Agris

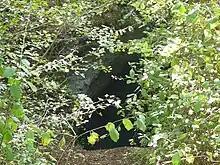
Entry to the Fosse mobile

Legend of the mobile pit: a man who killed his father and wanting to hide his corpse wandered all night to find this pit which concealed itself and moved constantly to avoid being complicit in the patricide. Exhausted, the man surrendered to police of La Rochefoucauld in the morning.